Grafton Manor

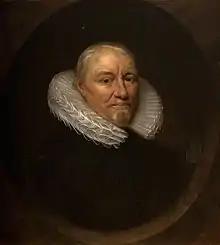
A portrait of Sir John Talbot (died 1611) said to be by Cornelius Johnson

Grafton and Upton Warren were given to a branch of the Talbot family close to the Earls of Shrewsbury. Sir Gilbert Talbot held them until he died in 1517; he also held a position as Keeper of Feckenham Forest. The manor passed to his sons Gilbert (died 1542) and then John (died 1549). John's son John (died 1555) held the estate next, after which it passed to the latter's son, John (died 1611), who became a famous recusant and was suspected of involvement in the Gunpowder Plot as his daughter Gertrude was married to Robert Wintour, one of the plotters.